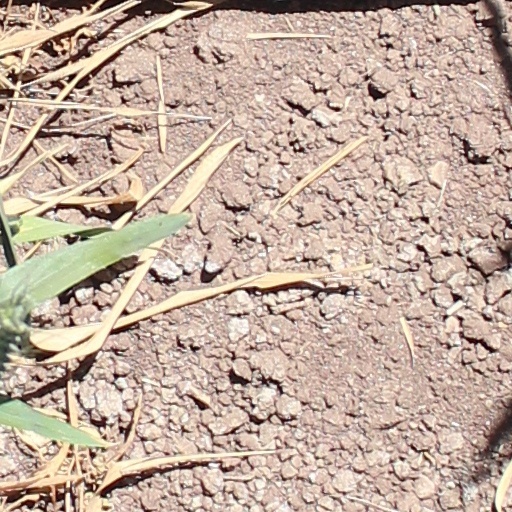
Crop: wheat